Scandinavian theatre of World War II

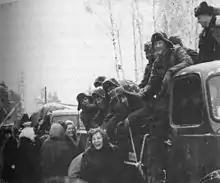
On 26 January 1956, with the return of Porkkala, Finnish troops and evacuees return to the area

Another resistance organization was the Osvald Group, named after the pseudonym of its founder, Asbjørn Sunde; it originated from the Wollweber League, led by Ernst Wollweber and controlled by the Soviet secret police People’s Commissariat for Internal Affairs. After Wollweber’s arrest in 1941, the group lost contact and funding from Moscow, but Sunde managed to keep the cell operational; after the start of Operation Barbarossa, the group began a sabotage campaign targeting various trains and military installations. It also established its own training camp in Rukkedalen, an isolated mountainous area near Nesbyen. From 1942, it provided military security for the headquarters of the Norwegian Communist Party (NKP), and Sunde became a leader, securing funding for operations. The group carried out over 200 sabotage actions from 1941 to 1944, when it was disbanded on Soviet orders.